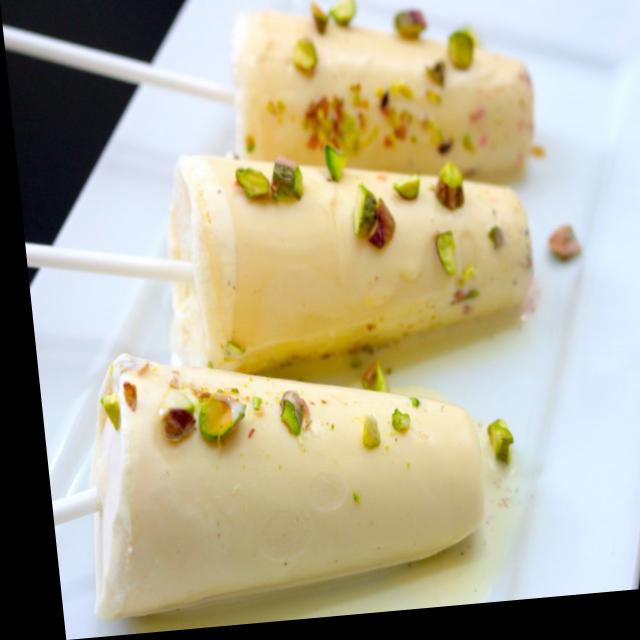
Dish: kulfi